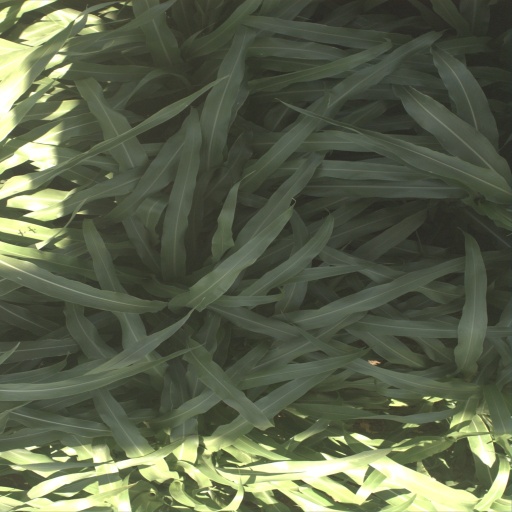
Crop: sorghum